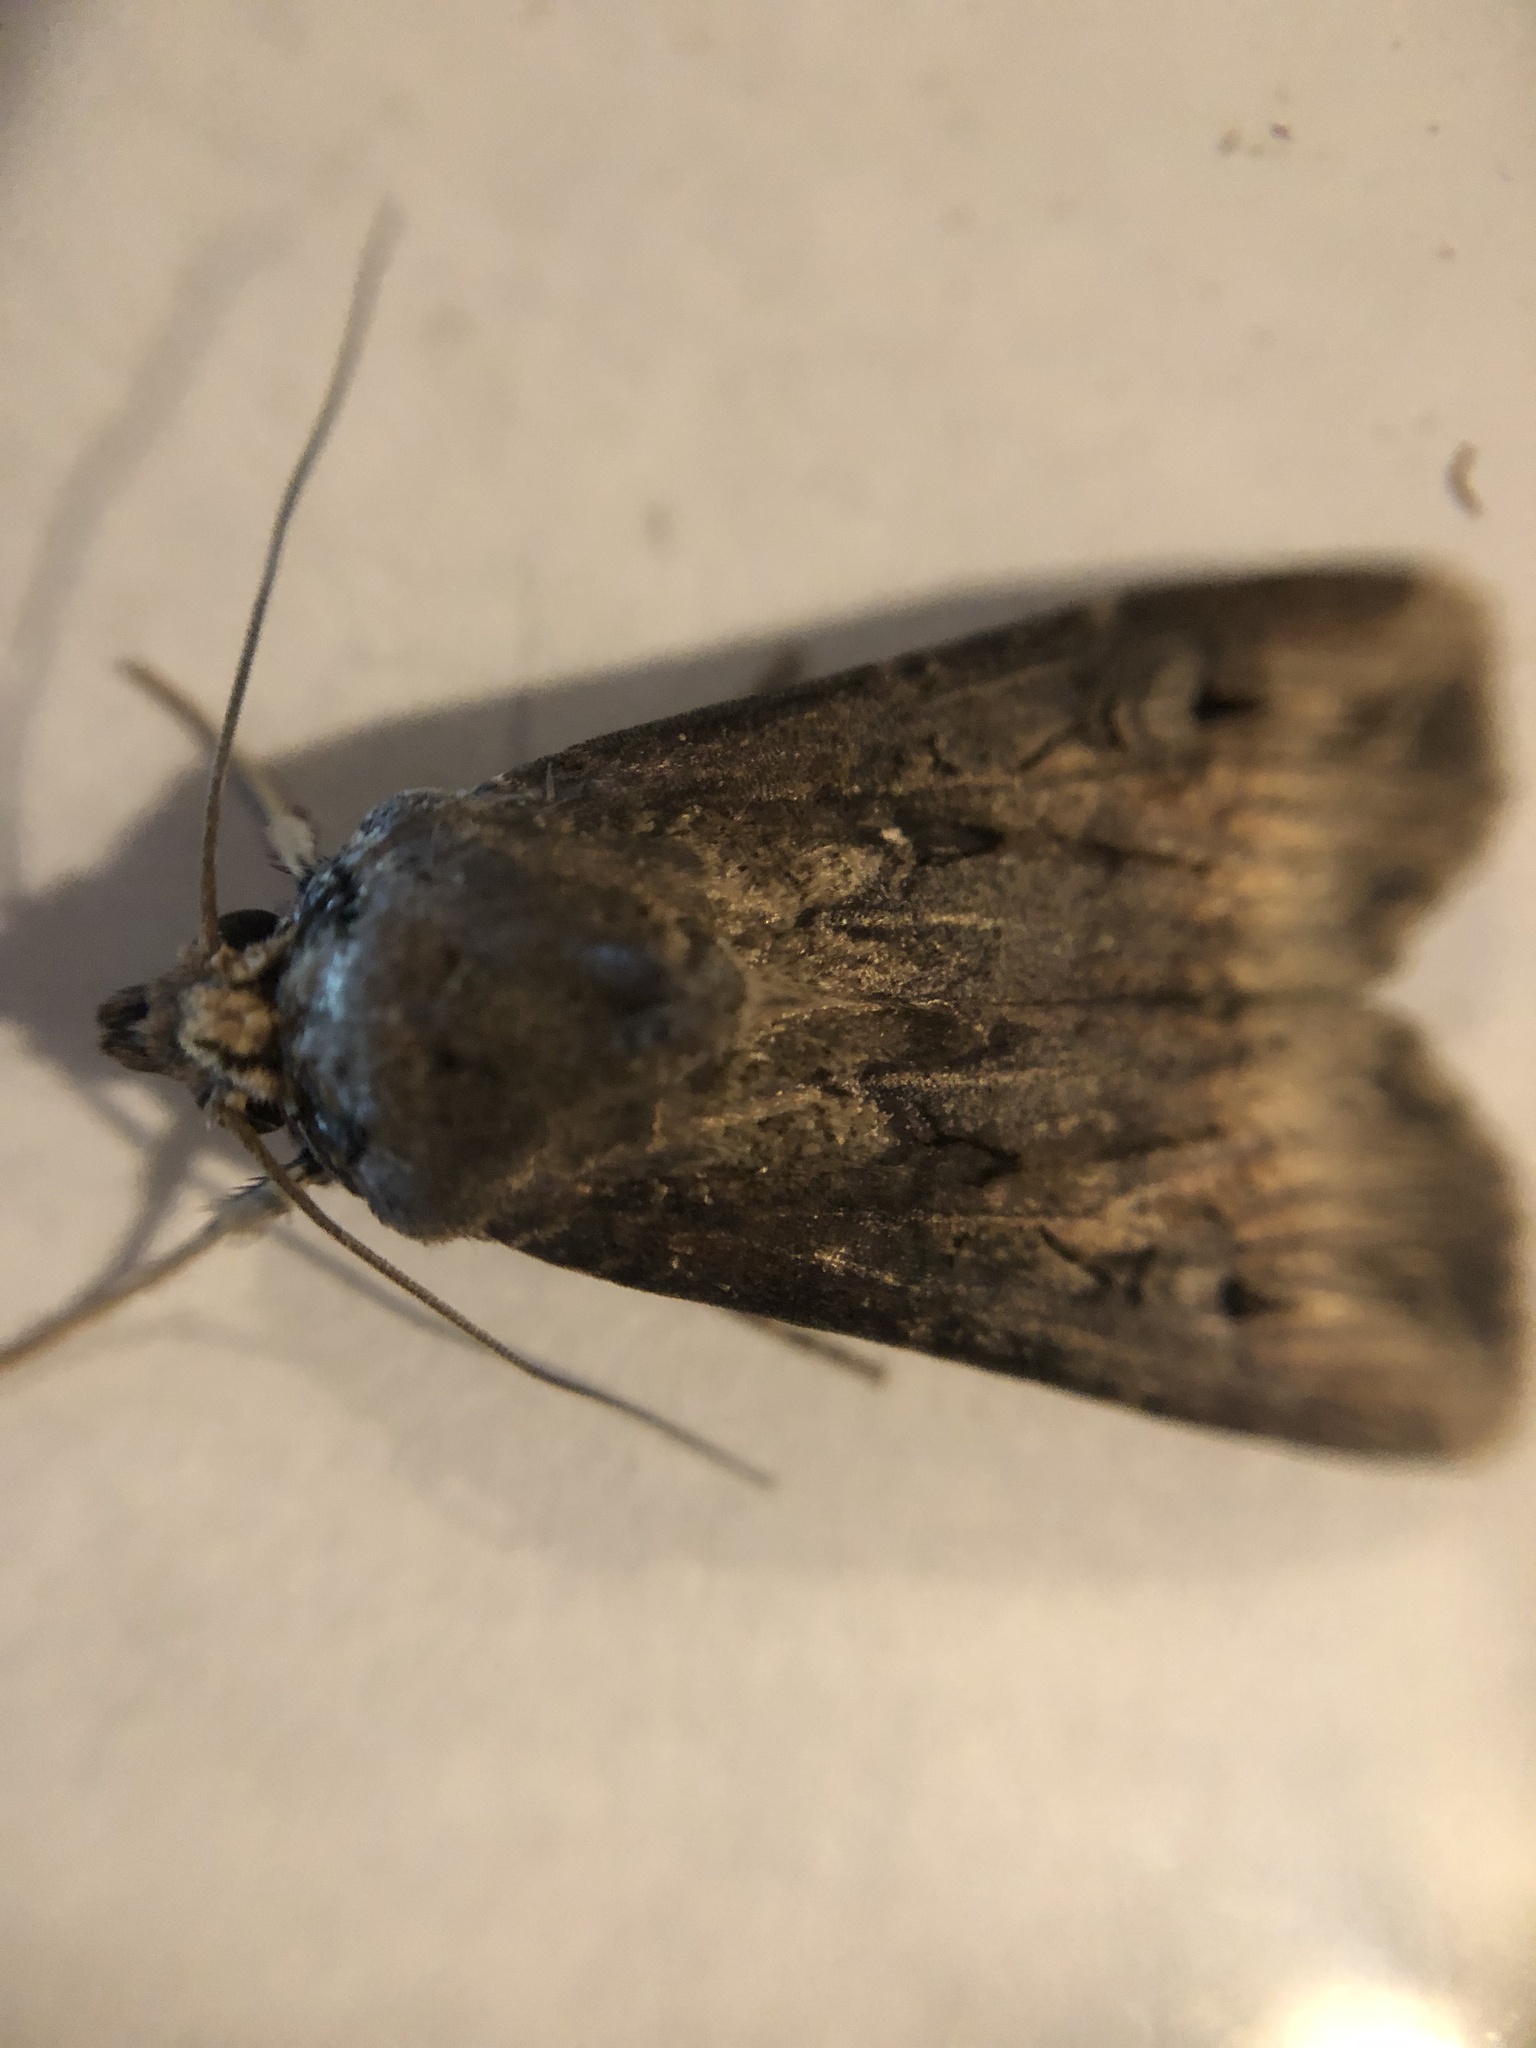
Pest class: cutworms